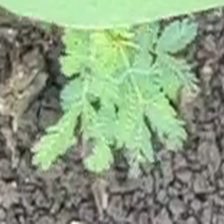
Weed species: Dwarf_cassia_(Chamaecrista pumila)